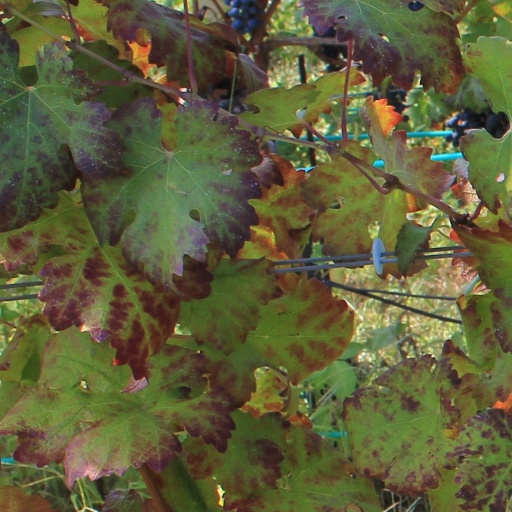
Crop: grape